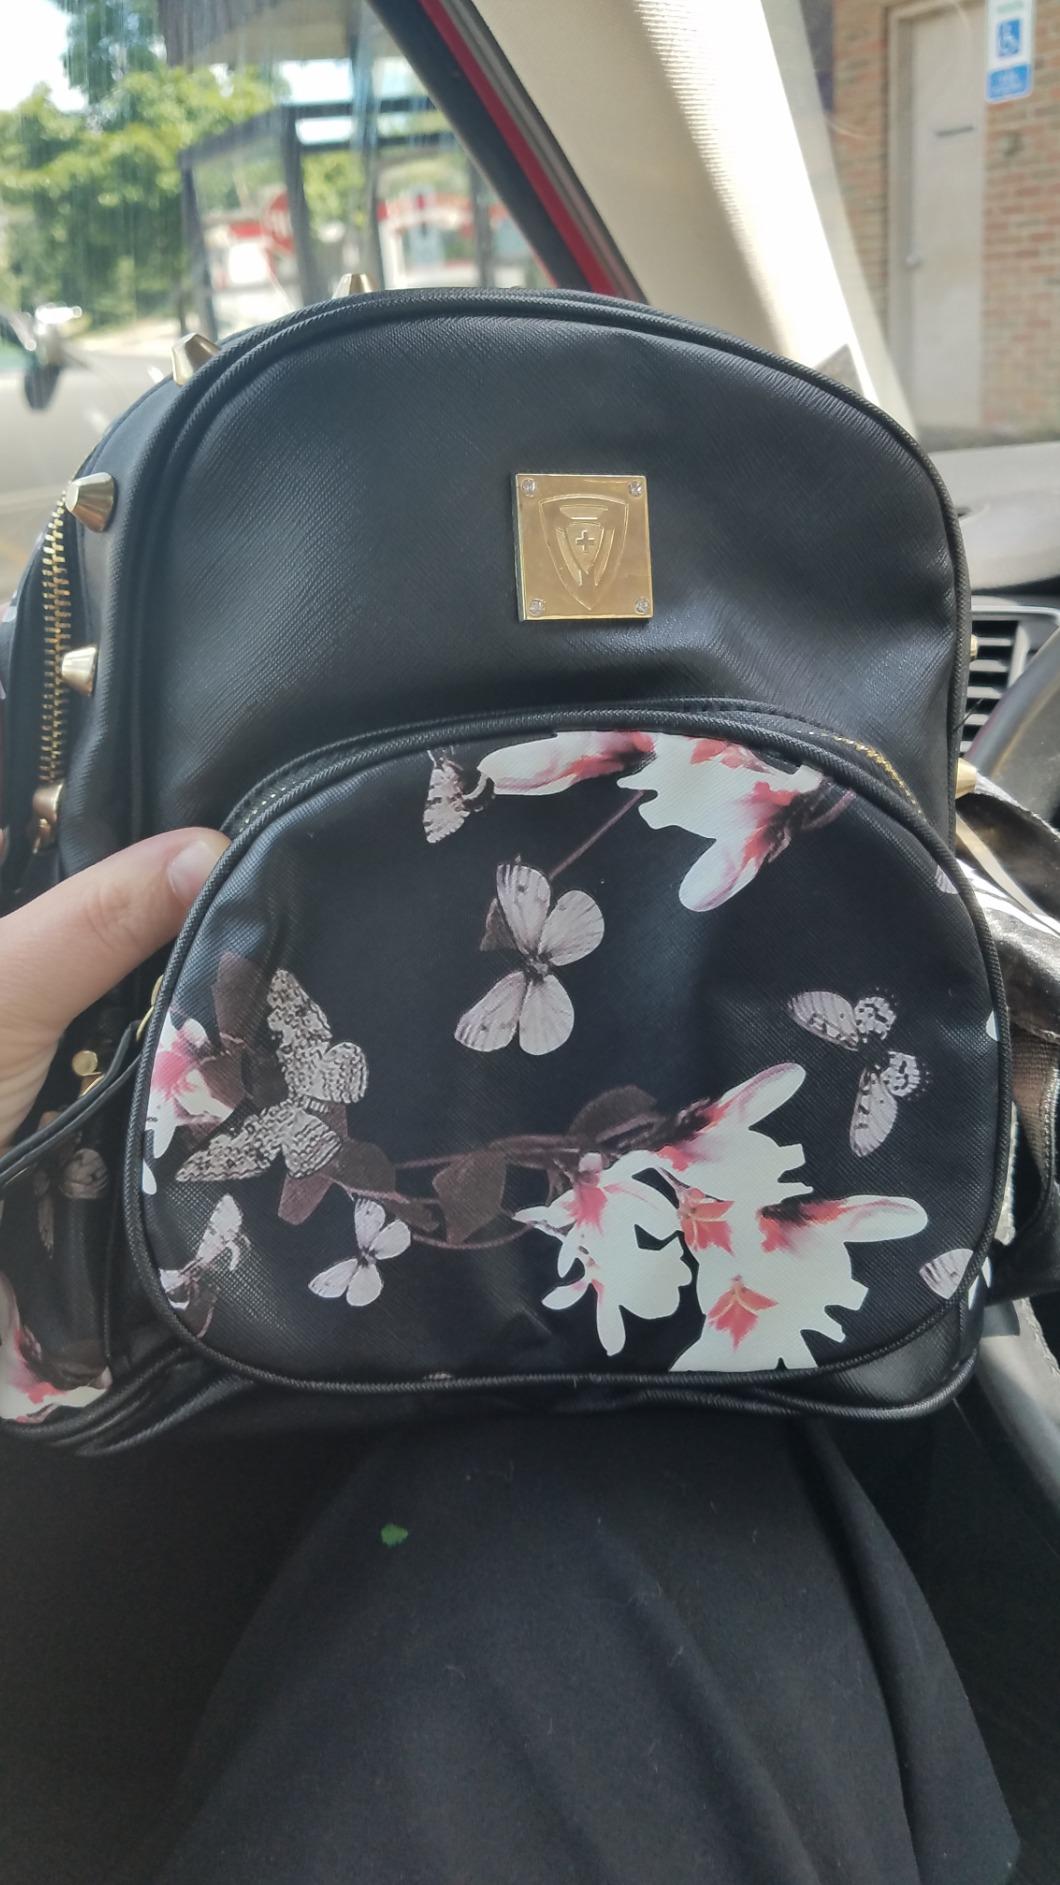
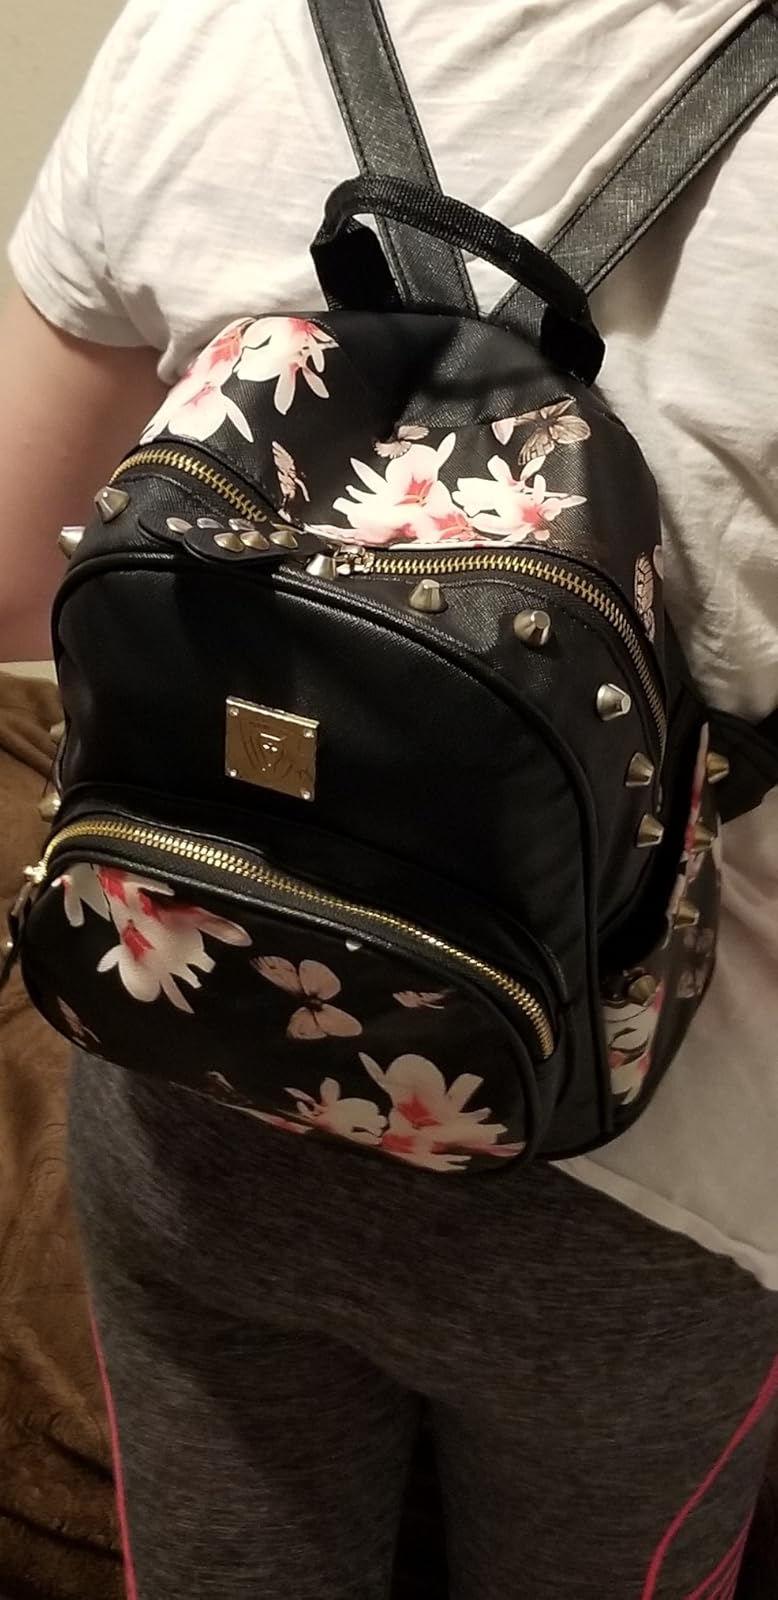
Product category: accessories_handbag
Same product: yes